KALV-FM

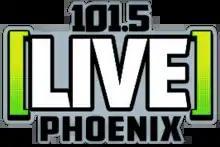
Previous logo

In 2013, KZON dropped the "Jamz" portion of its moniker and branded itself as just "101.5". On September 6, the station rebranded as "Live 101-5", and shifted its playlist to more mainstream material, but would later scale back on Pop/Rock product and focus more on Rhythmic Pop/Dance hits. KZON reports to Mediabase as a Top 40/CHR reporter, but continued to report to BDS as a Rhythmic reporter until March 2015, putting the station in line with CBS Radio's Top 40/CHR presentation, which emphasizes current Rhythmic Pop and Dance product, along with daily and weekend mix shows that continued after the rebranding.